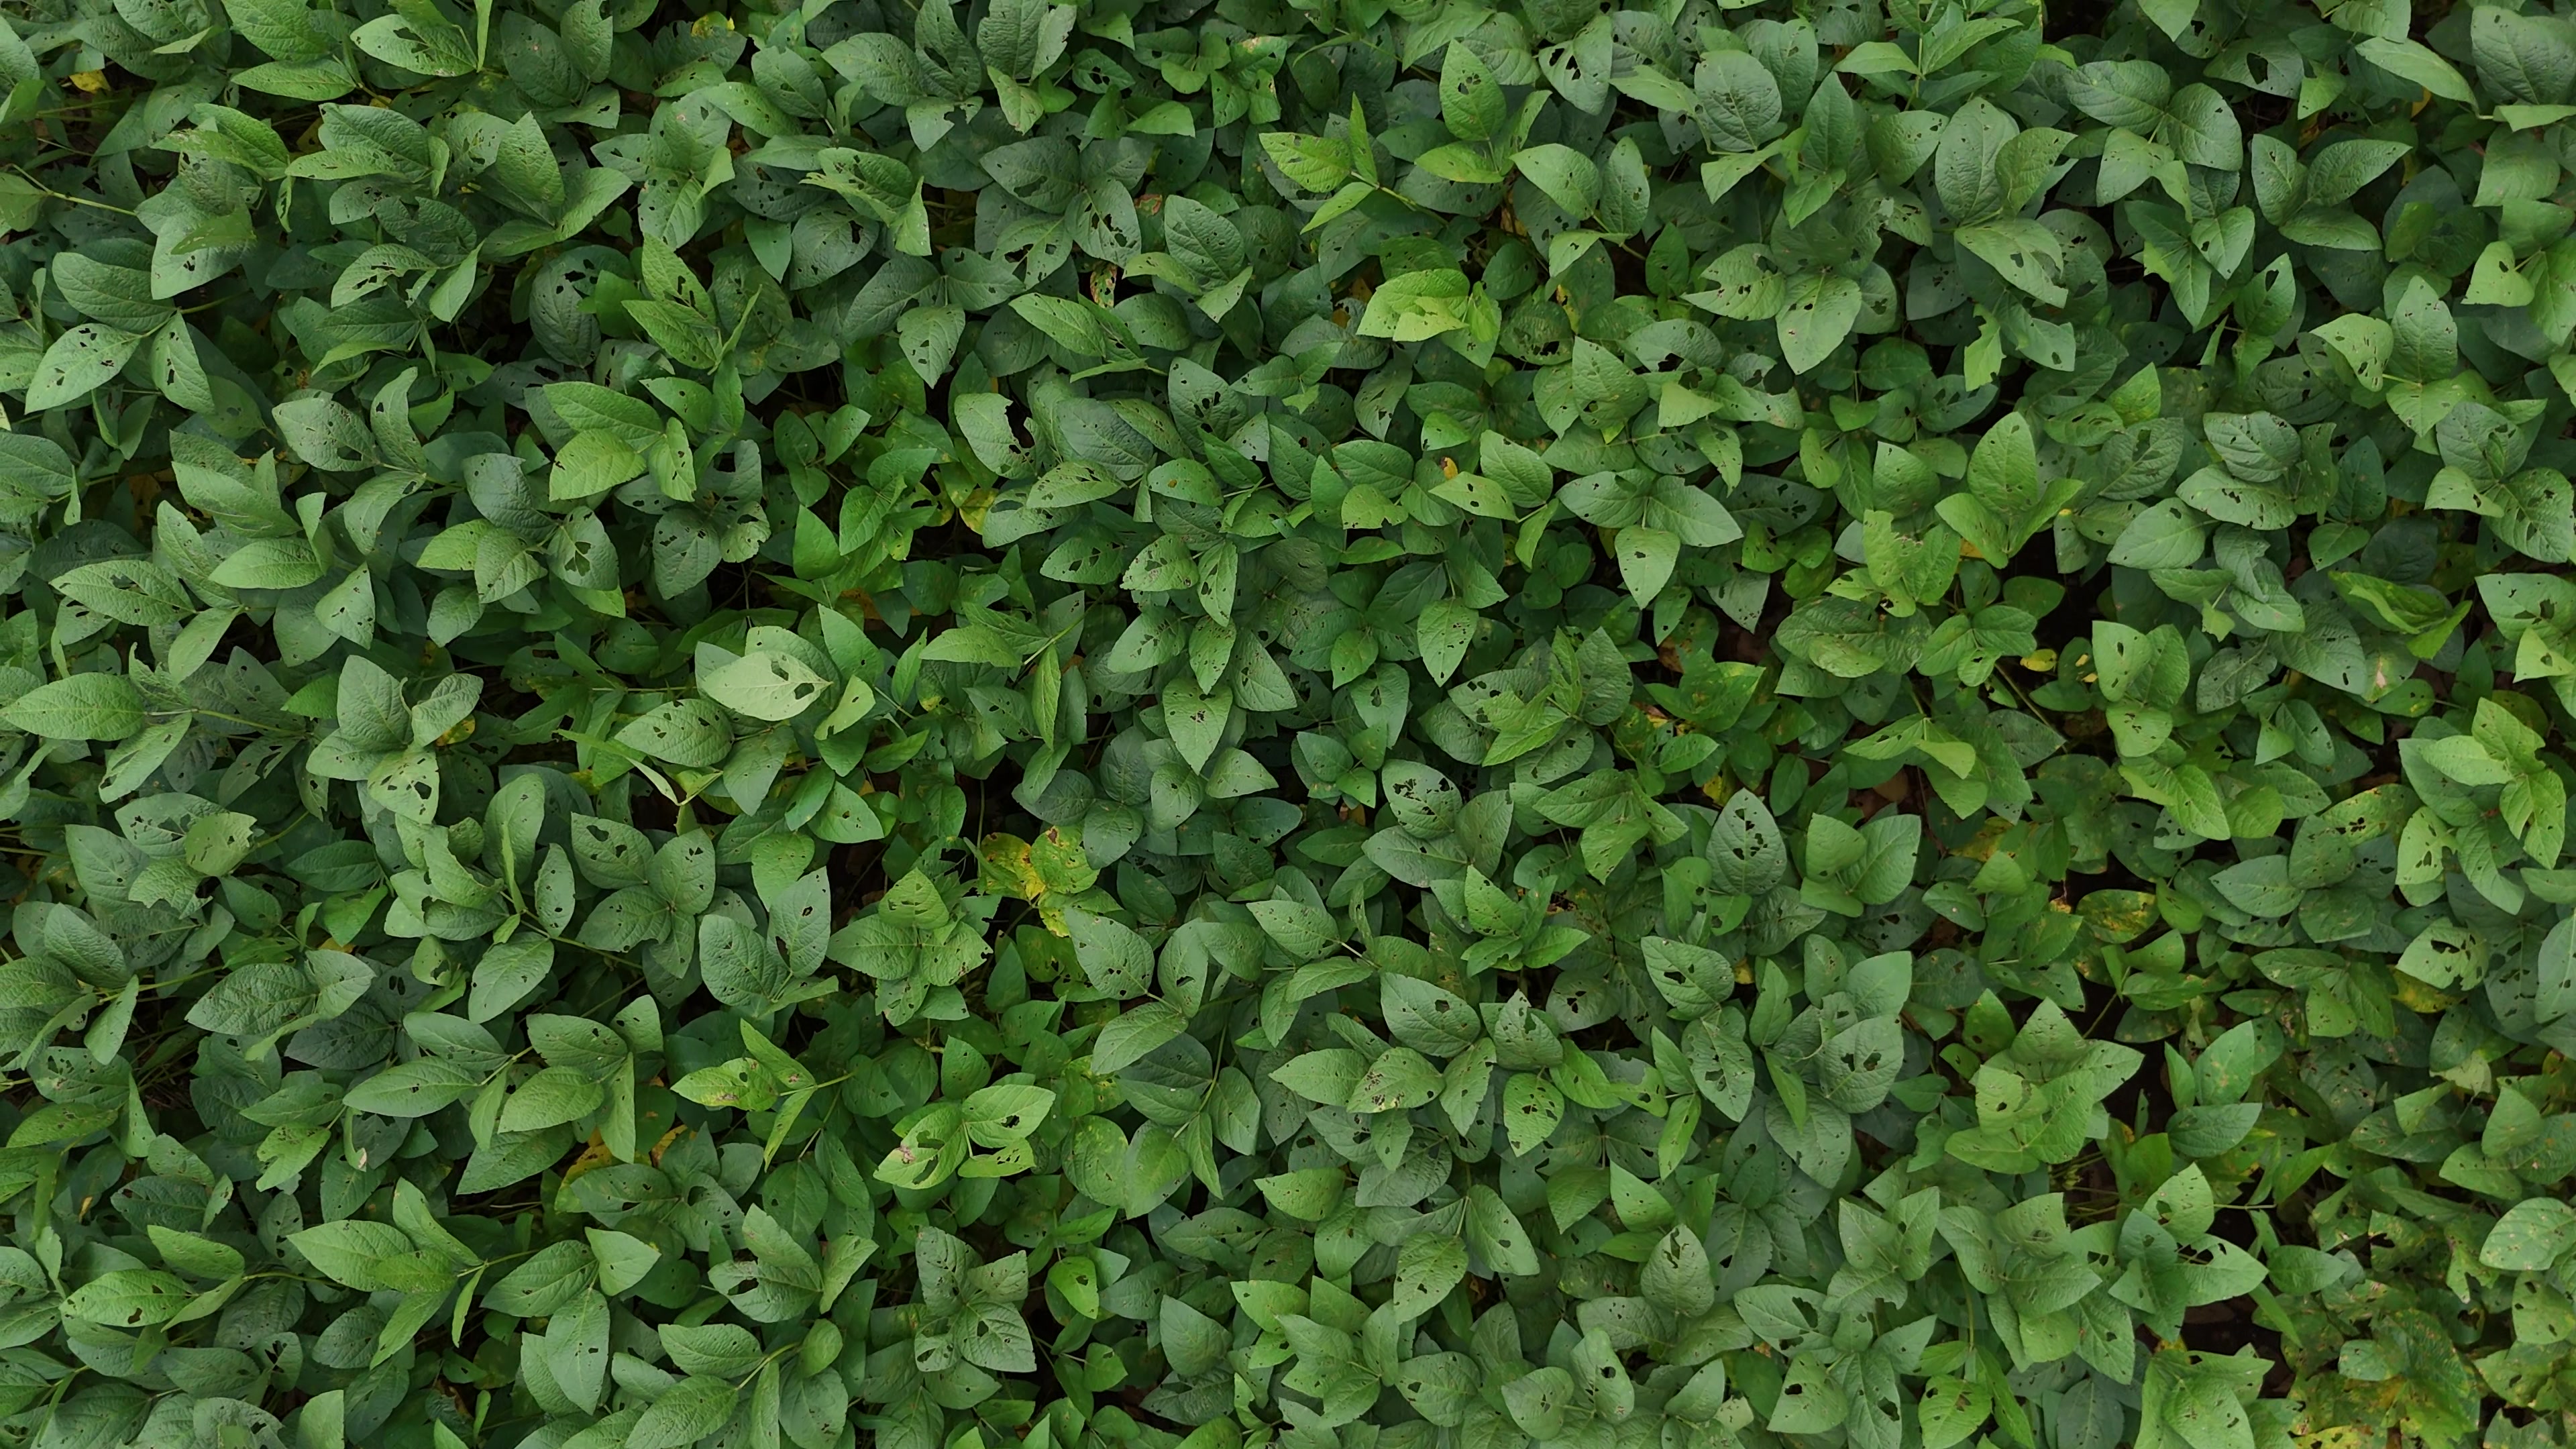
Label: Rust